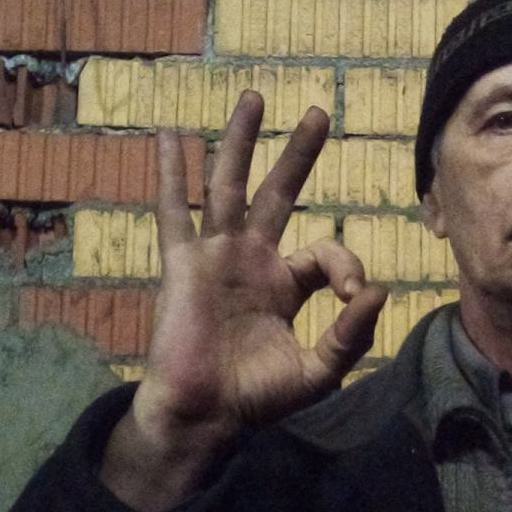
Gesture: ok